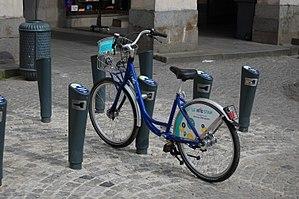
LE vélo STAR, service de vélopartage de la ville de Rennes.
STAR, le vélo est le système de vélos en libre-service mis en place par Rennes Métropole. Sa mise en service a lieu le 22 juin 2009 sous le nom LE vélo STAR, avec plusieurs stations implantées sur la commune de Rennes. Ce système est le second adopté par la ville après le Vélo à la carte qui a été le premier système de vélopartage moderne français.
Les transports en commun rennais ont une histoire assez classique : après l'avènement des réseaux ferrés, les bus et les aménagements pour voitures ont suivi l'évolution de la ville, jusqu'à la mise en place d'une solution de transport en site propre. À noter cependant la mise en place à partir de 1998 d'un réseau de vélos à louer, géré informatiquement, le Vélo à la carte, qui constitua une innovation pour l'époque.
Le service des transports en commun de l'agglomération rennaise est un service de transport public de voyageurs organisé par Rennes Métropole sur l'ensemble de son territoire. Exploité par Keolis Rennes, le réseau se compose d'une ligne de métro et une seconde en construction et de 145 lignes de bus. Le service propose également STAR, le vélo, un réseau de vélo en libre service, STAR, le covoiturage, un service de covoiturage et HandiSTAR pour le transport des personnes handicapés dans la métropole rennaise.
VCub, aussi graphié V³, est un système de location de vélos en libre-service mis en place le 20 février 2010 sur l'ensemble de la communauté urbaine de Bordeaux — devenue Bordeaux Métropole par la suite — et géré par Keolis Bordeaux Métropole.